William Blake Richmond

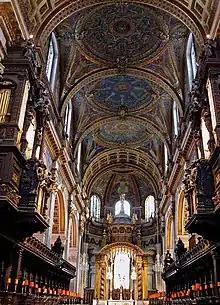
Richmond's mosaic panels in the interior of St Paul's Cathedral

Richmond was elected to the Royal Academy in 1861, where he continued to exhibit his work until 1877. In 1865, Richmond returned to Italy, where he lived in Rome for four years and studied art. While in Italy, he met the painters Frederic Leighton and Giovanni Costa, both of whose work he admired. When Richmond returned to England, he exhibited "A Procession in Honour of Bacchus" at the Royal Academy in 1869.